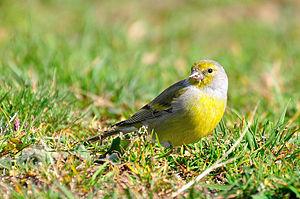
venturon montagnard
Le Venturon montagnard est une espèce de petits passereaux granivores appartenant à la famille des Fringillidae, dont l'aire de répartition est limitée à certains massifs montagneux européens.